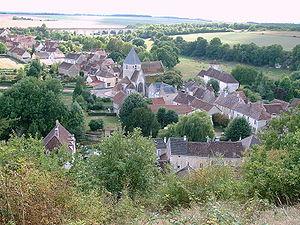
Druyes-les-Belles-Fontaines est une commune française située dans le département de l'Yonne et la région Bourgogne-Franche-Comté.